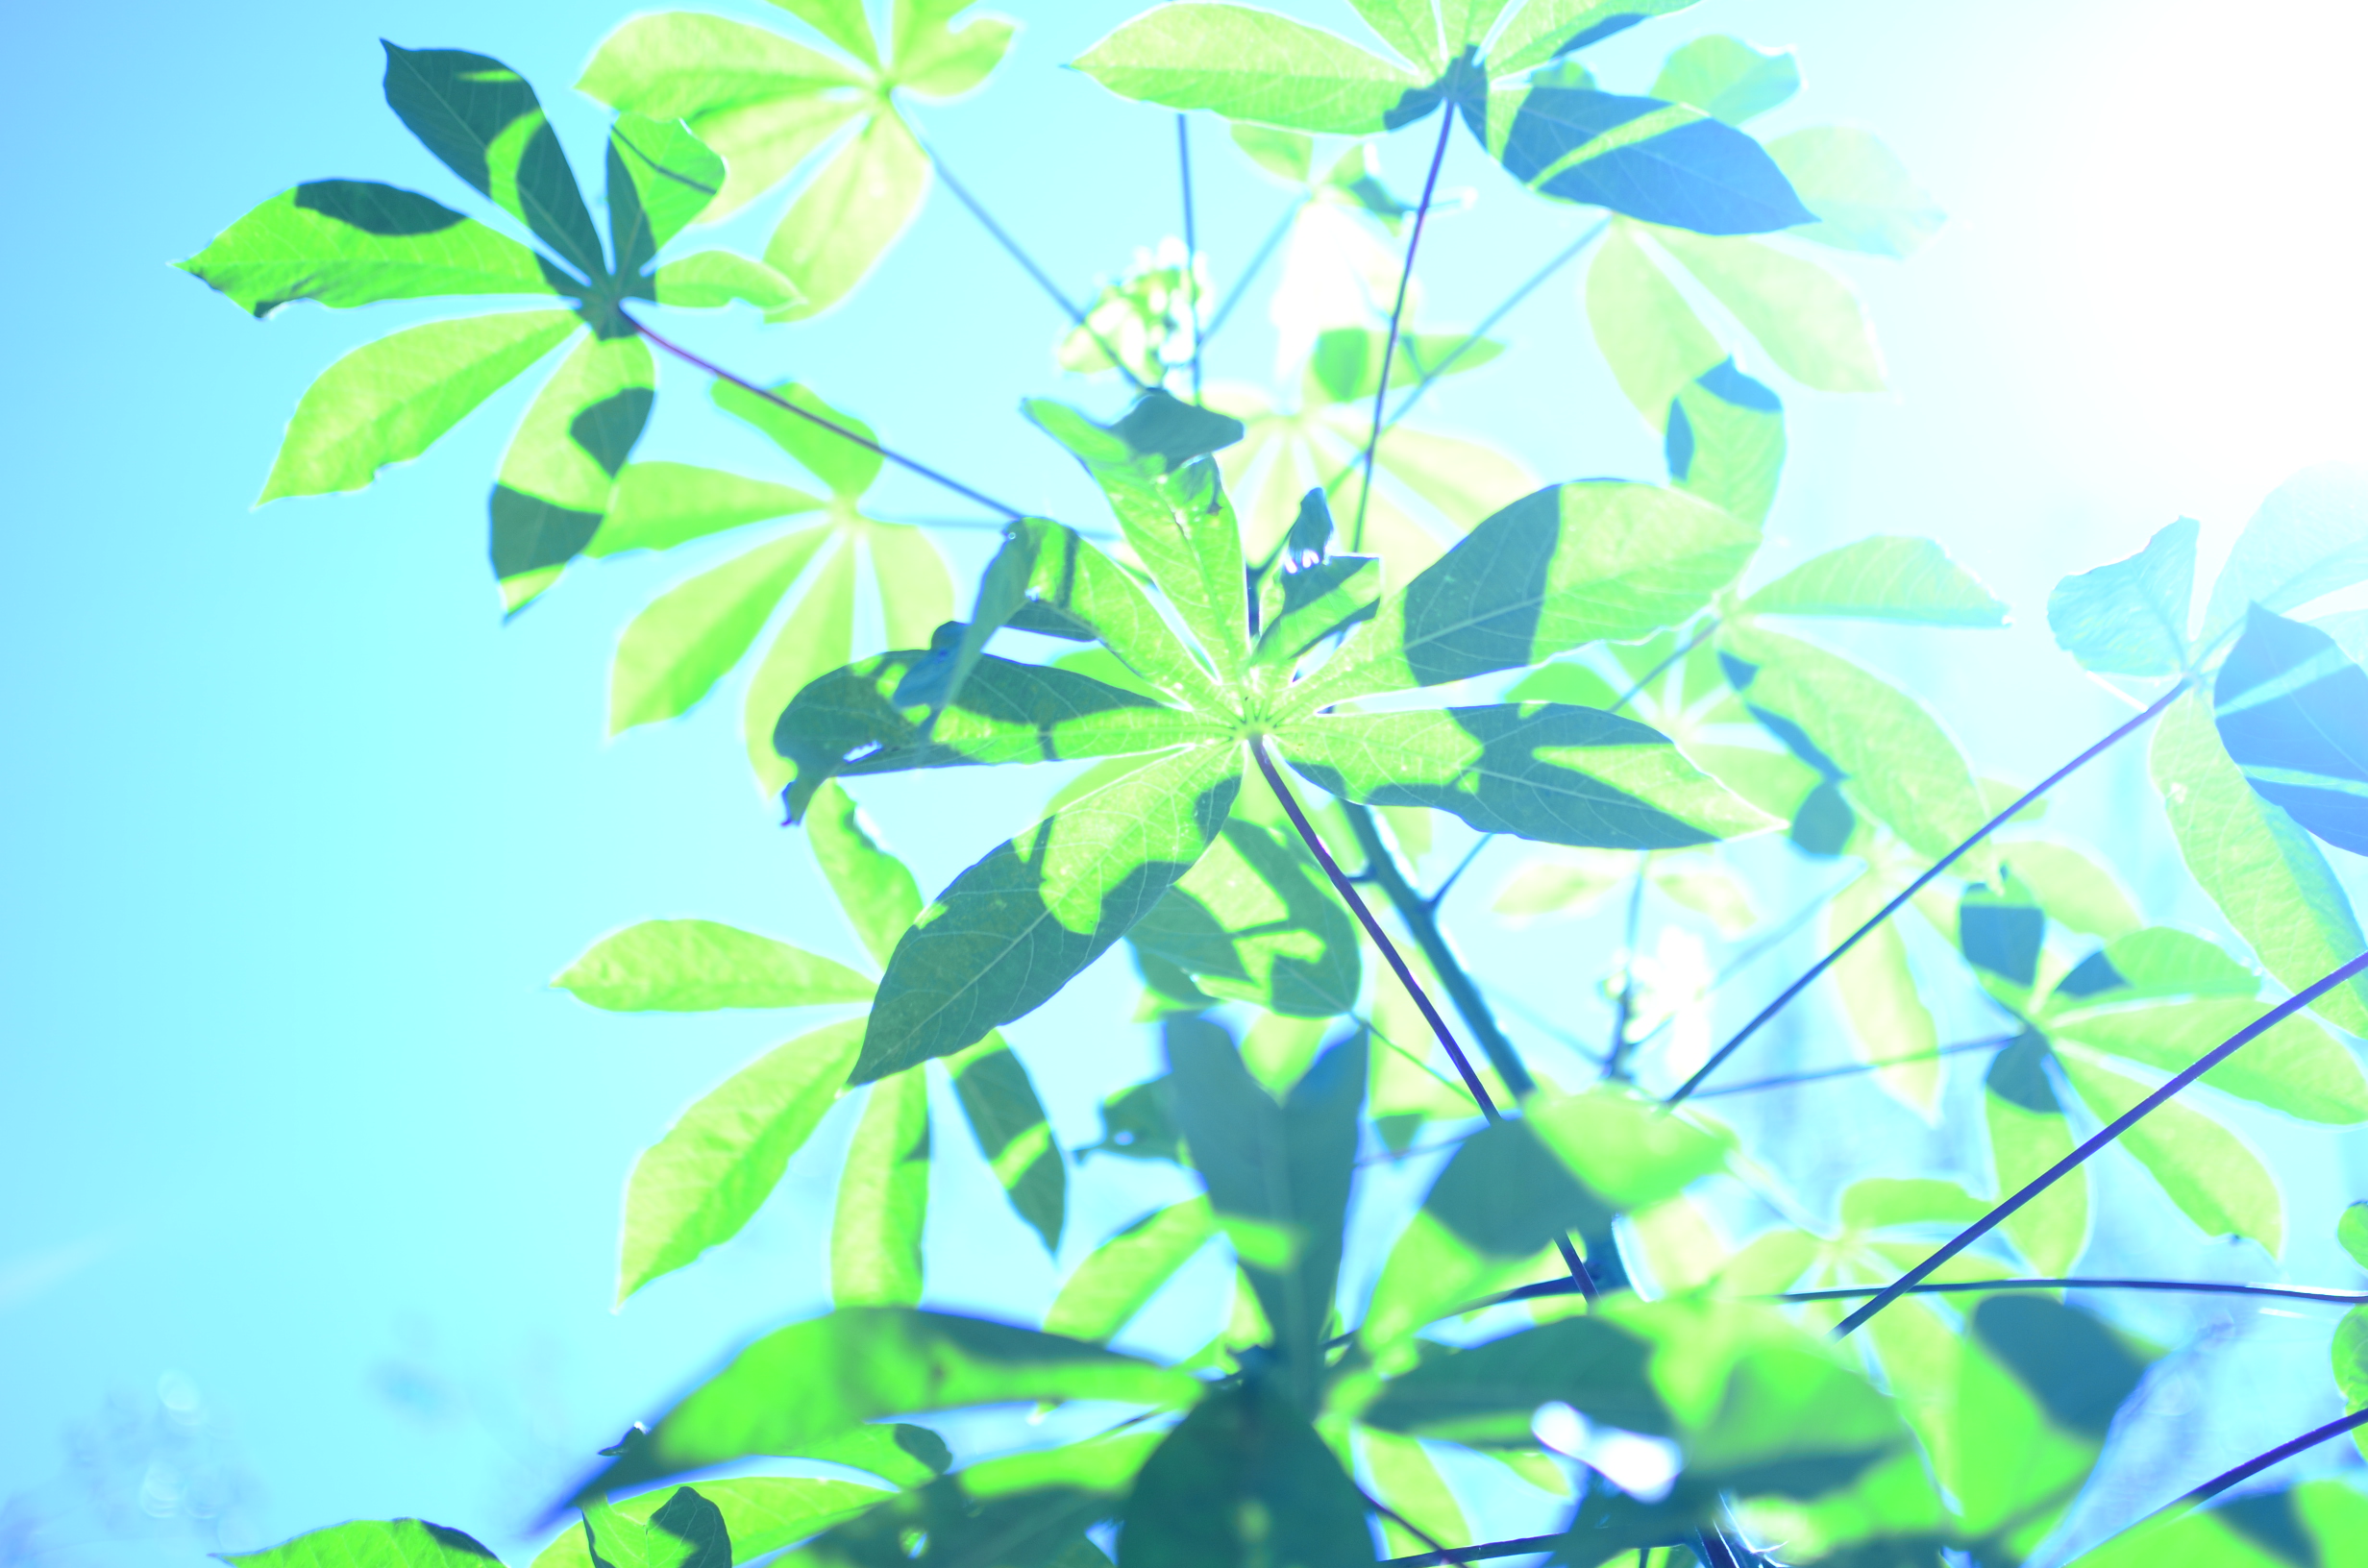
tree, branch, plant, sunlight, leaf, flower, green, botany, flora, yuca, hojas, verde, misiones, e, mandioca, ecosystem, flowering plant, maidenhair tree, woody plant, land plant